Masafer Yatta

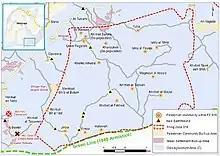
Massafer Yatta in the Hebron Hills, West Bank

Masafer Yatta is administered by a village council whose members are appointed by the Ministry of Local Affairs of the Palestinian National Authority.